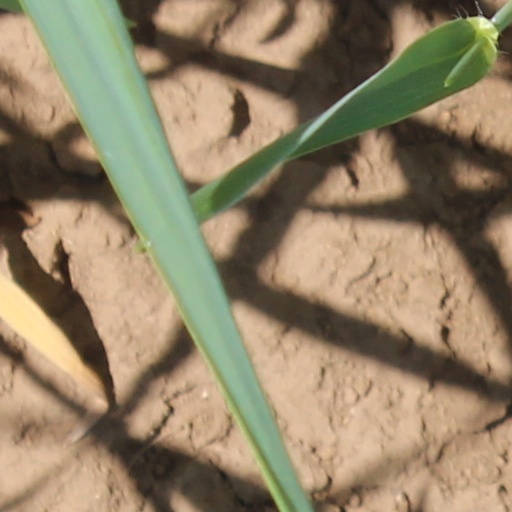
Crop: wheat